Kshitij Patwardhan

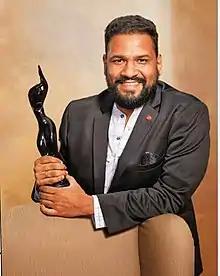
Patwardhan at the Filmfare Awards Marathi 2020

Kshitij Patwardhan (born 11 January 1985) is an Indian screenwriter, theatre director, playwright, and lyricist. He received Filmfare award for best screenplay in 2018, Filmfare award for best lyrics in 2020, along with the prestigious Tarun Tejankit award 2019. He is also the recipient of multiple Maharashtra State Awards, Zee Gaurav Puraskar, MIFTA and Star Pravah Ratna for his outstanding contribution to Marathi cinema.